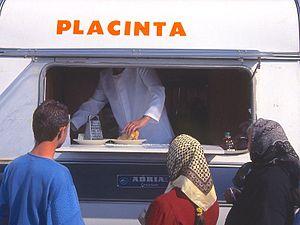
La plăcintă est une pâtisserie traditionnelle roumaine, moldave et ukrainienne ressemblant à une petite brioche de forme carrée, le plus souvent sucrée et fourrée de pommes ou salée et fourrée de telemea, un caillé roumain.